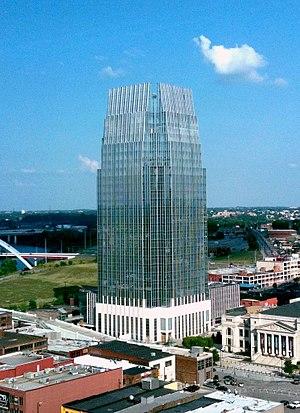
Depuis la construction du Nashville Life & Casualty Tower en 1957, 11 immeubles d'au moins 100 mètres de hauteur ont été construits à Nashville dans l'État du Tennessee aux États-Unis.
The Pinnacle est un gratte-ciel de bureaux construit à Nashville dans le Tennessee de 2007 à 2010.